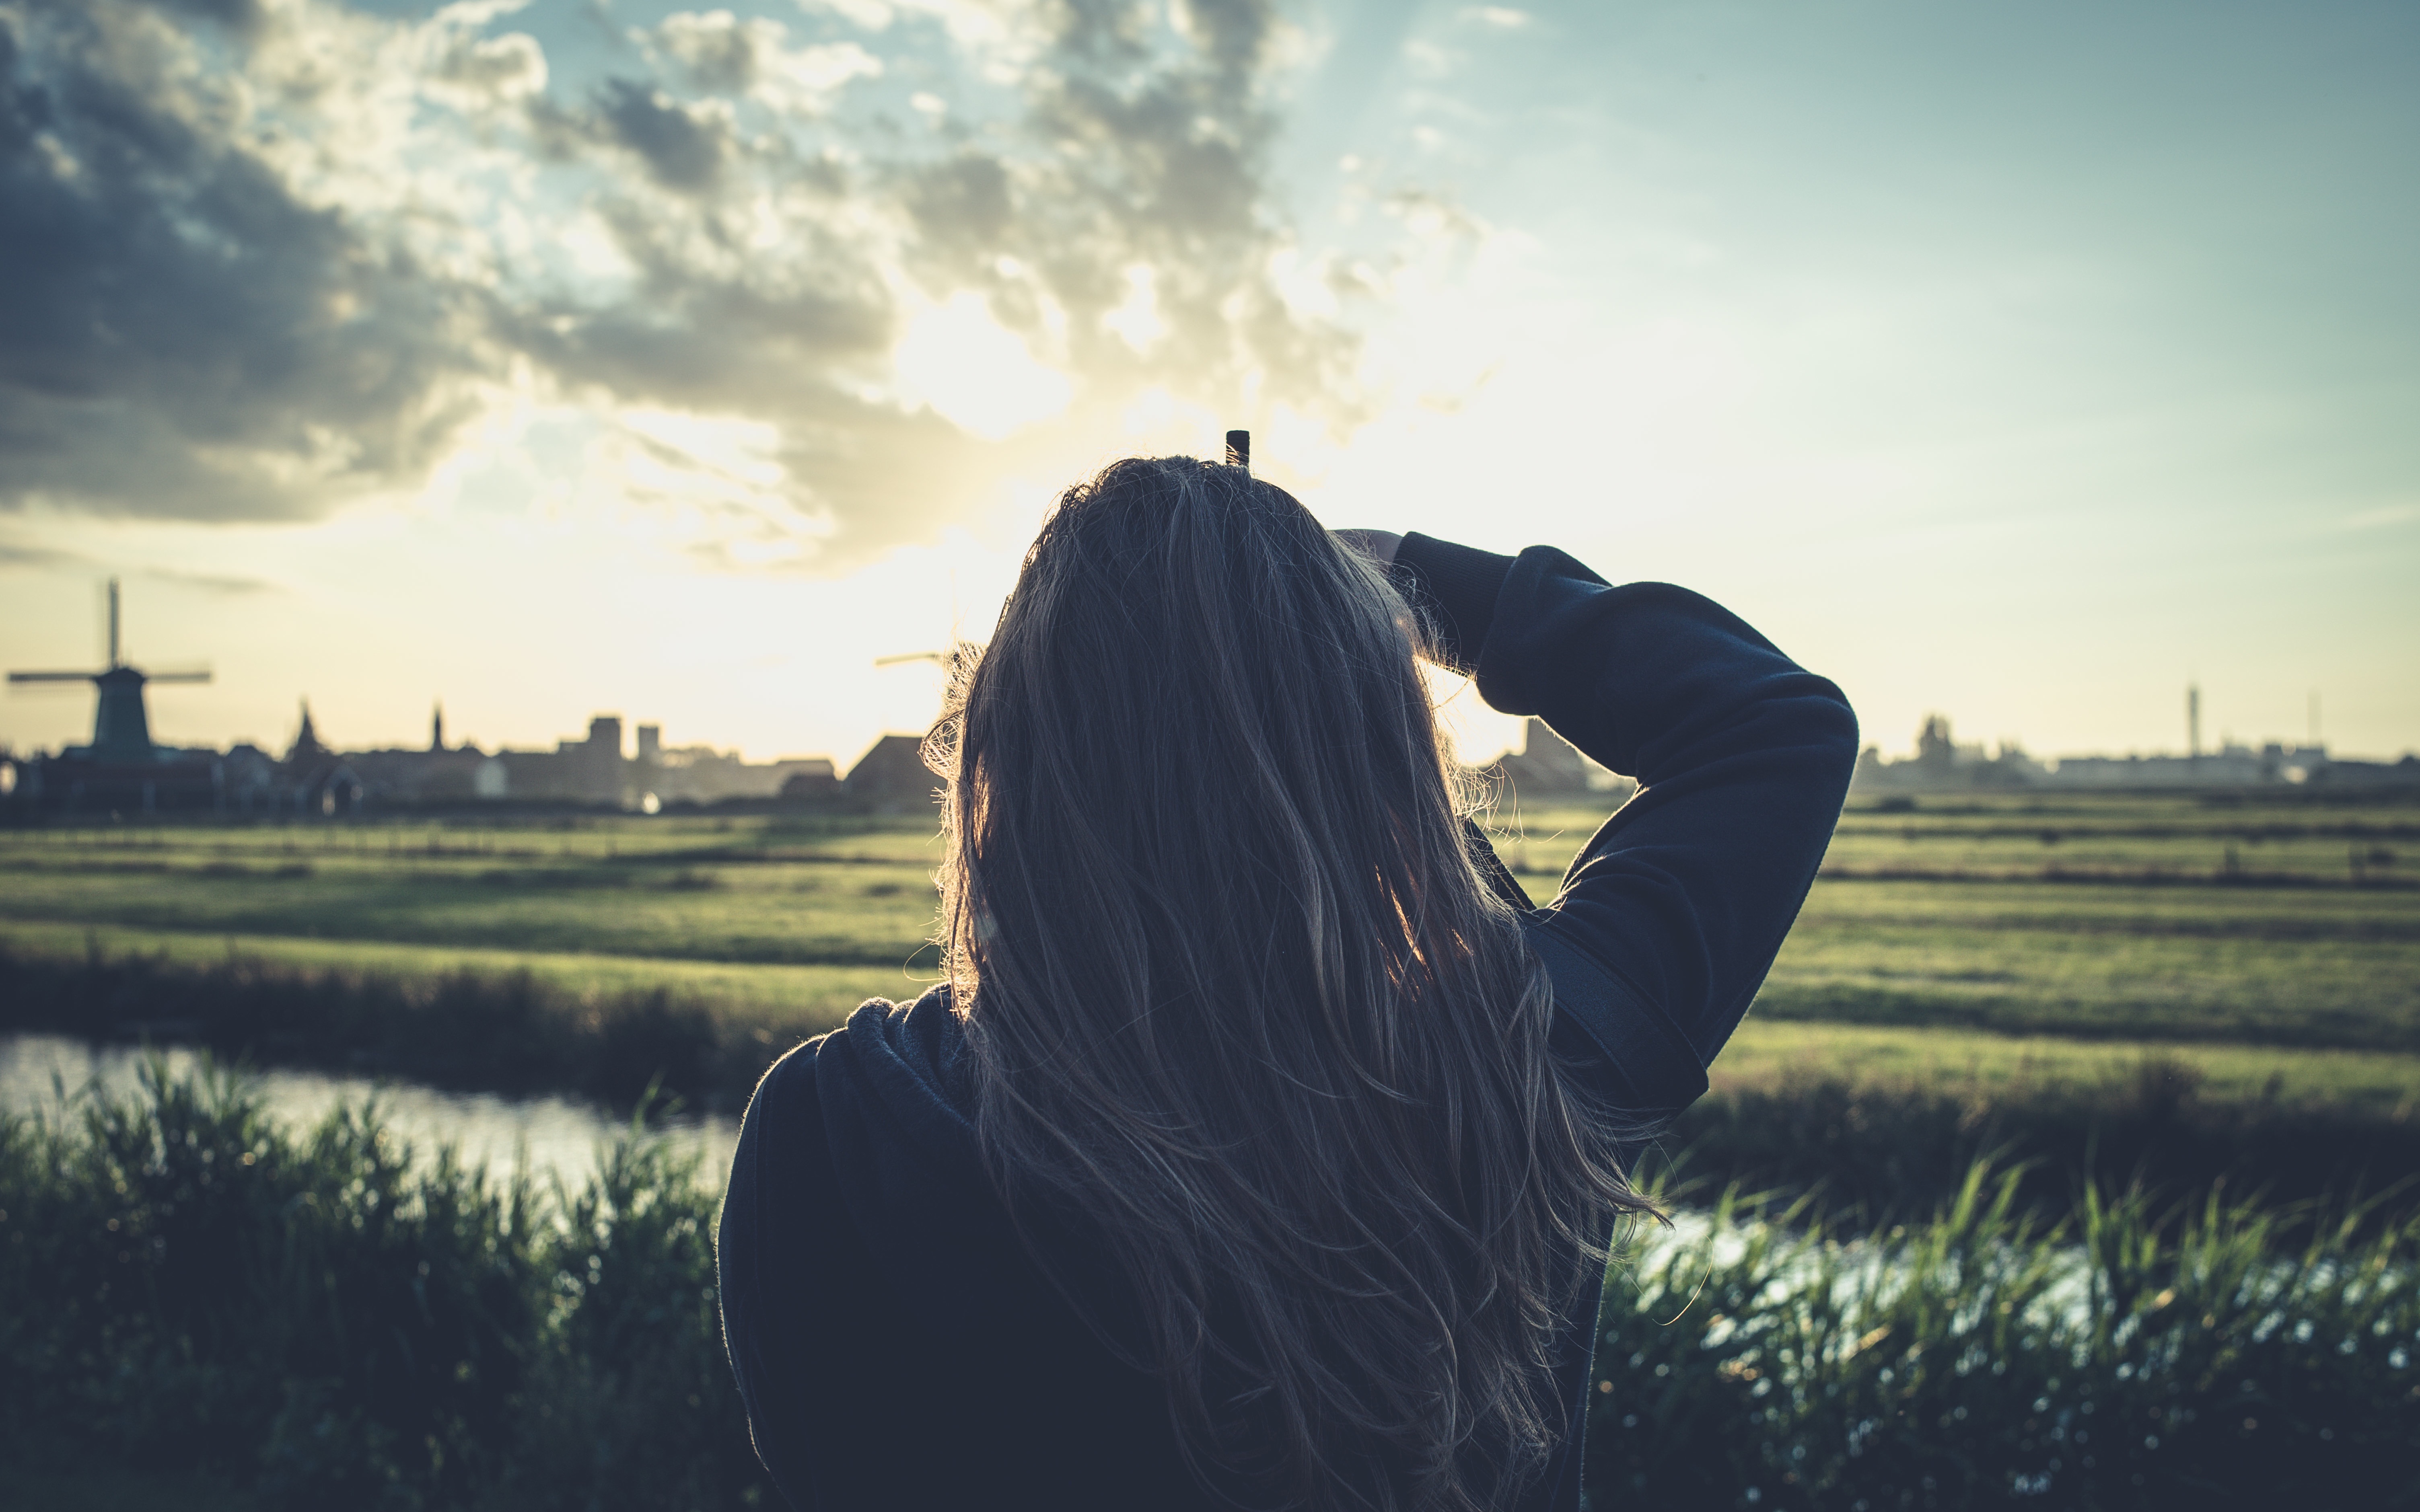
grass, sky, sunset, photography, sunlight, morning, love, evening, romance, photograph, emotion, interaction